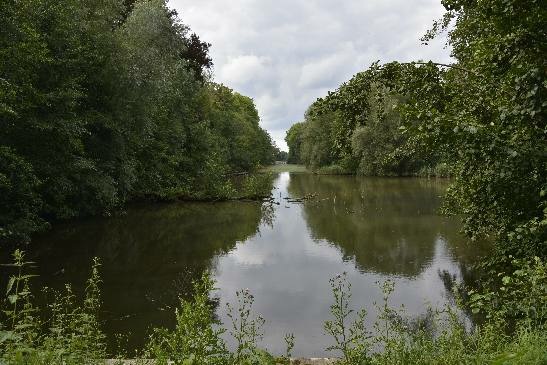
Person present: No